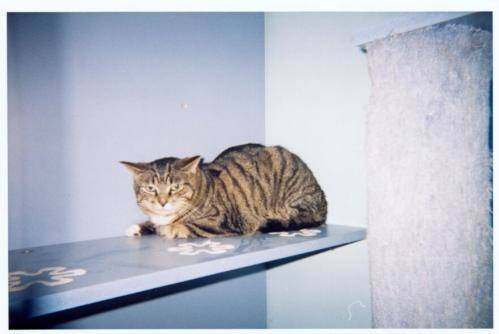
Label: cat